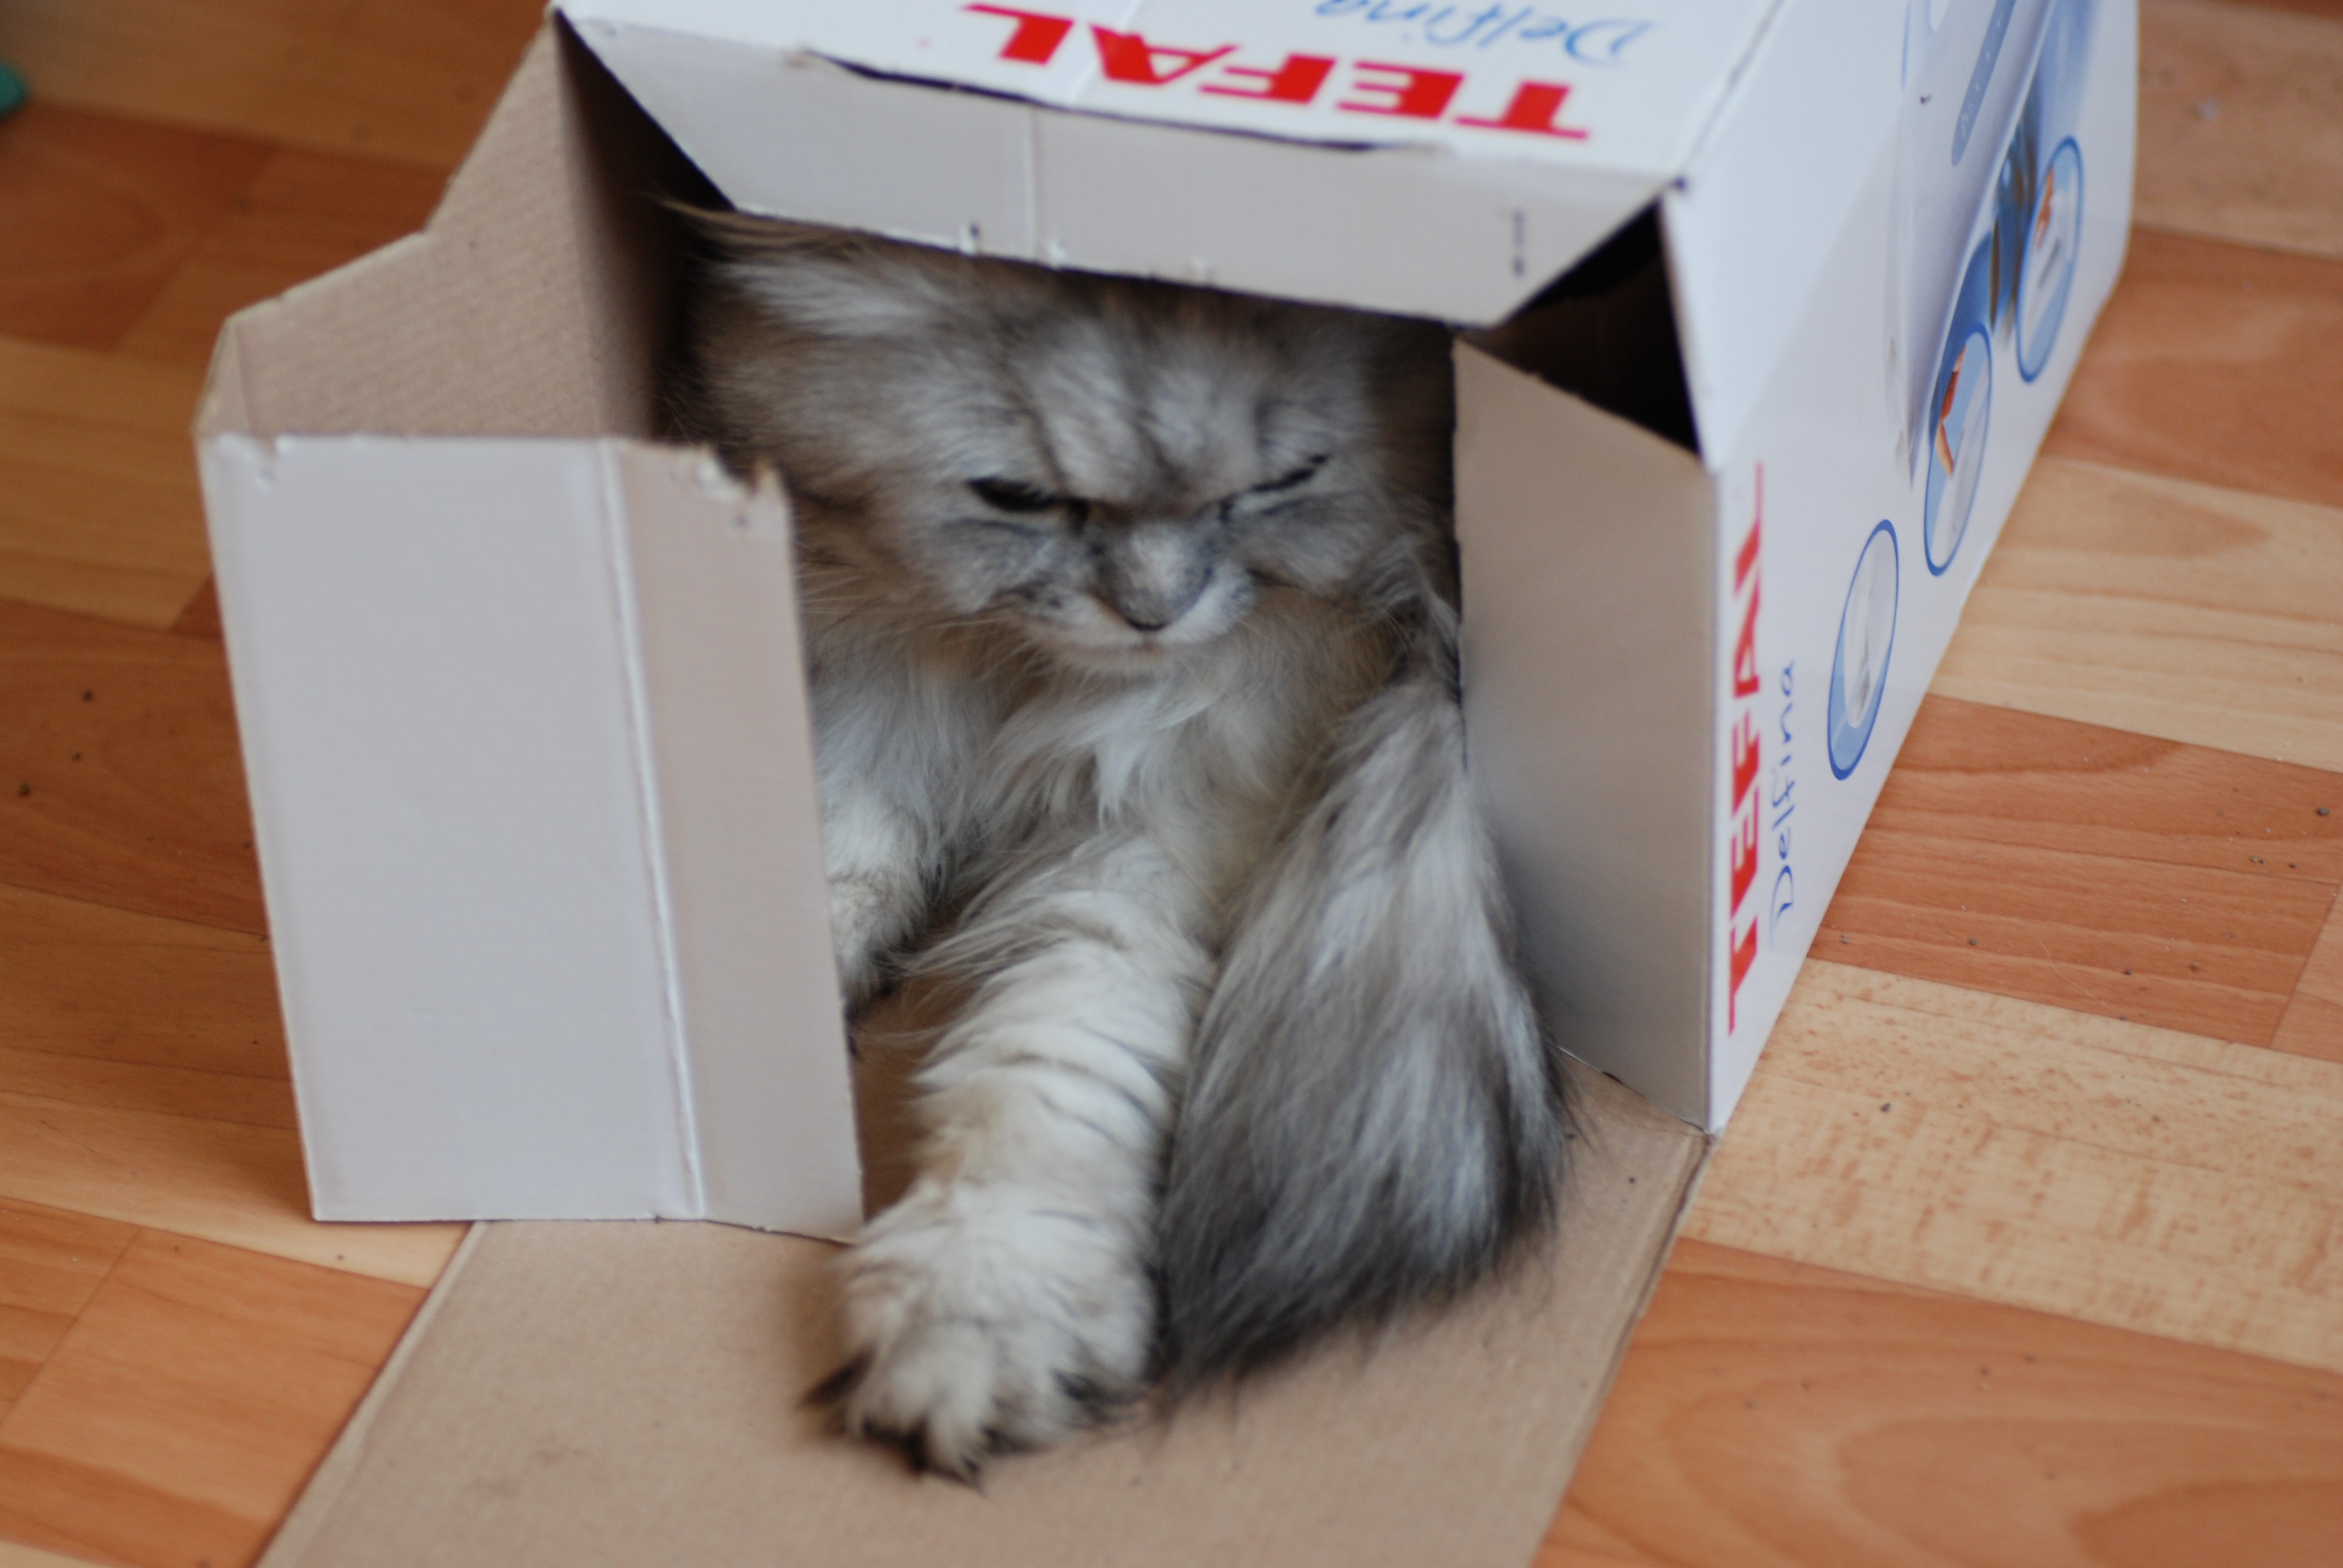
nature, animal, pet, kitten, cat, feline, mammal, nikon, pets, cats, cool image, animals, vertebrate, chat, gato, d80, chats, nikond80, marcello, persian, small to medium sized cats, cat like mammal